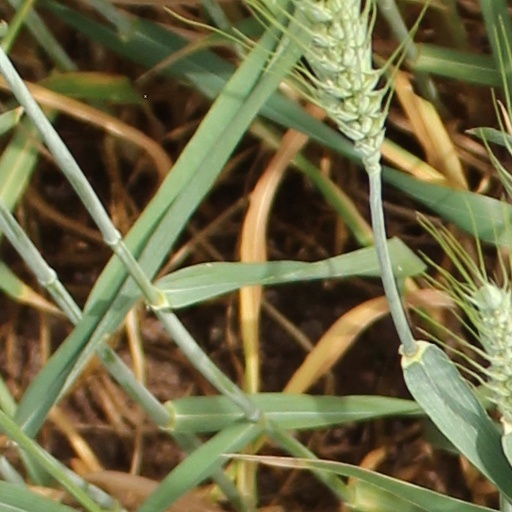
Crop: wheat